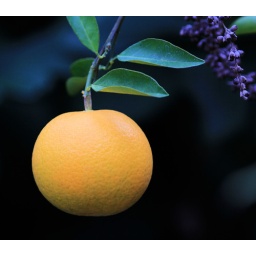
small poted orange tree in our yard.